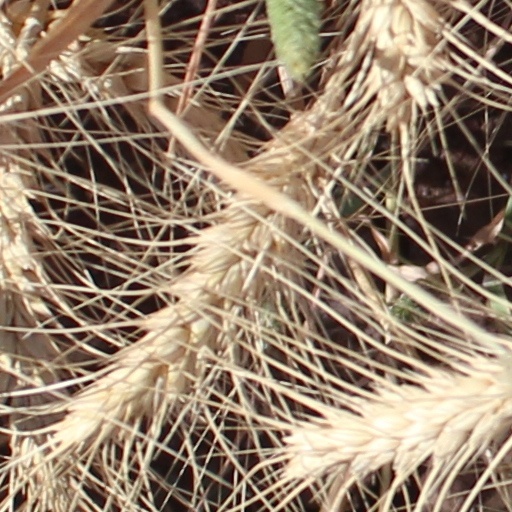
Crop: wheat